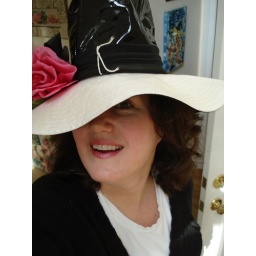
awesome hat from an antique store in the old market